Buxton Racecourse

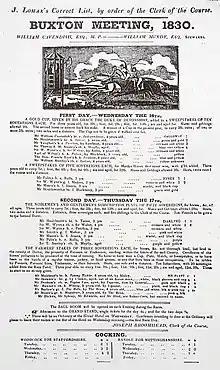

"Pigot's Commercial Directory for Derbyshire" of 1835 reported:"On a large tract of waste ground, an excellent round course is formed, where horse-races take place on the Wednesday and Thursday in the week after the meeting at Newton-in-the-Willows; and it is provided with a handsome stand for the accommodation of visitors."The racecourse closed after the last race meeting in 1840 and the grandstand was subsequently pulled down. Timbers from the stand were reused in the building of the Methodist Chapel at Higher Buxton in 1849. The racetrack's grandstand is shown on the 1841 tithe map of Fairfield and the track itself is shown on an old OS map from c.1830s.